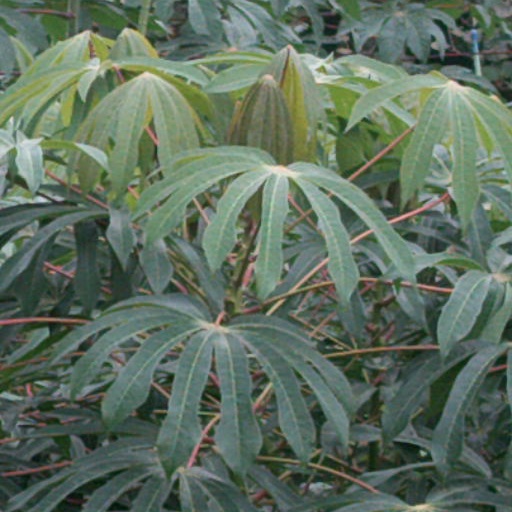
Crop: cassava